Ezinge

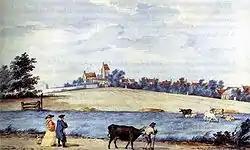
"Esinge in 't Westerkwartier van Groeningen", aquarelle from 1772 by Aert Schouman (1710-1792)

Before dikes were built, starting around the beginning of the second millennium, people in the Low Countries, especially in the north, built artificial hills to shelter themselves and their stock from the high tide. Repeatedly over the centuries these hills were reinforced and heightened, often with soil and waste. Cross sections of terps reveal many layers indicating periods of drought, wealth or poverty and even wars and conflagration.